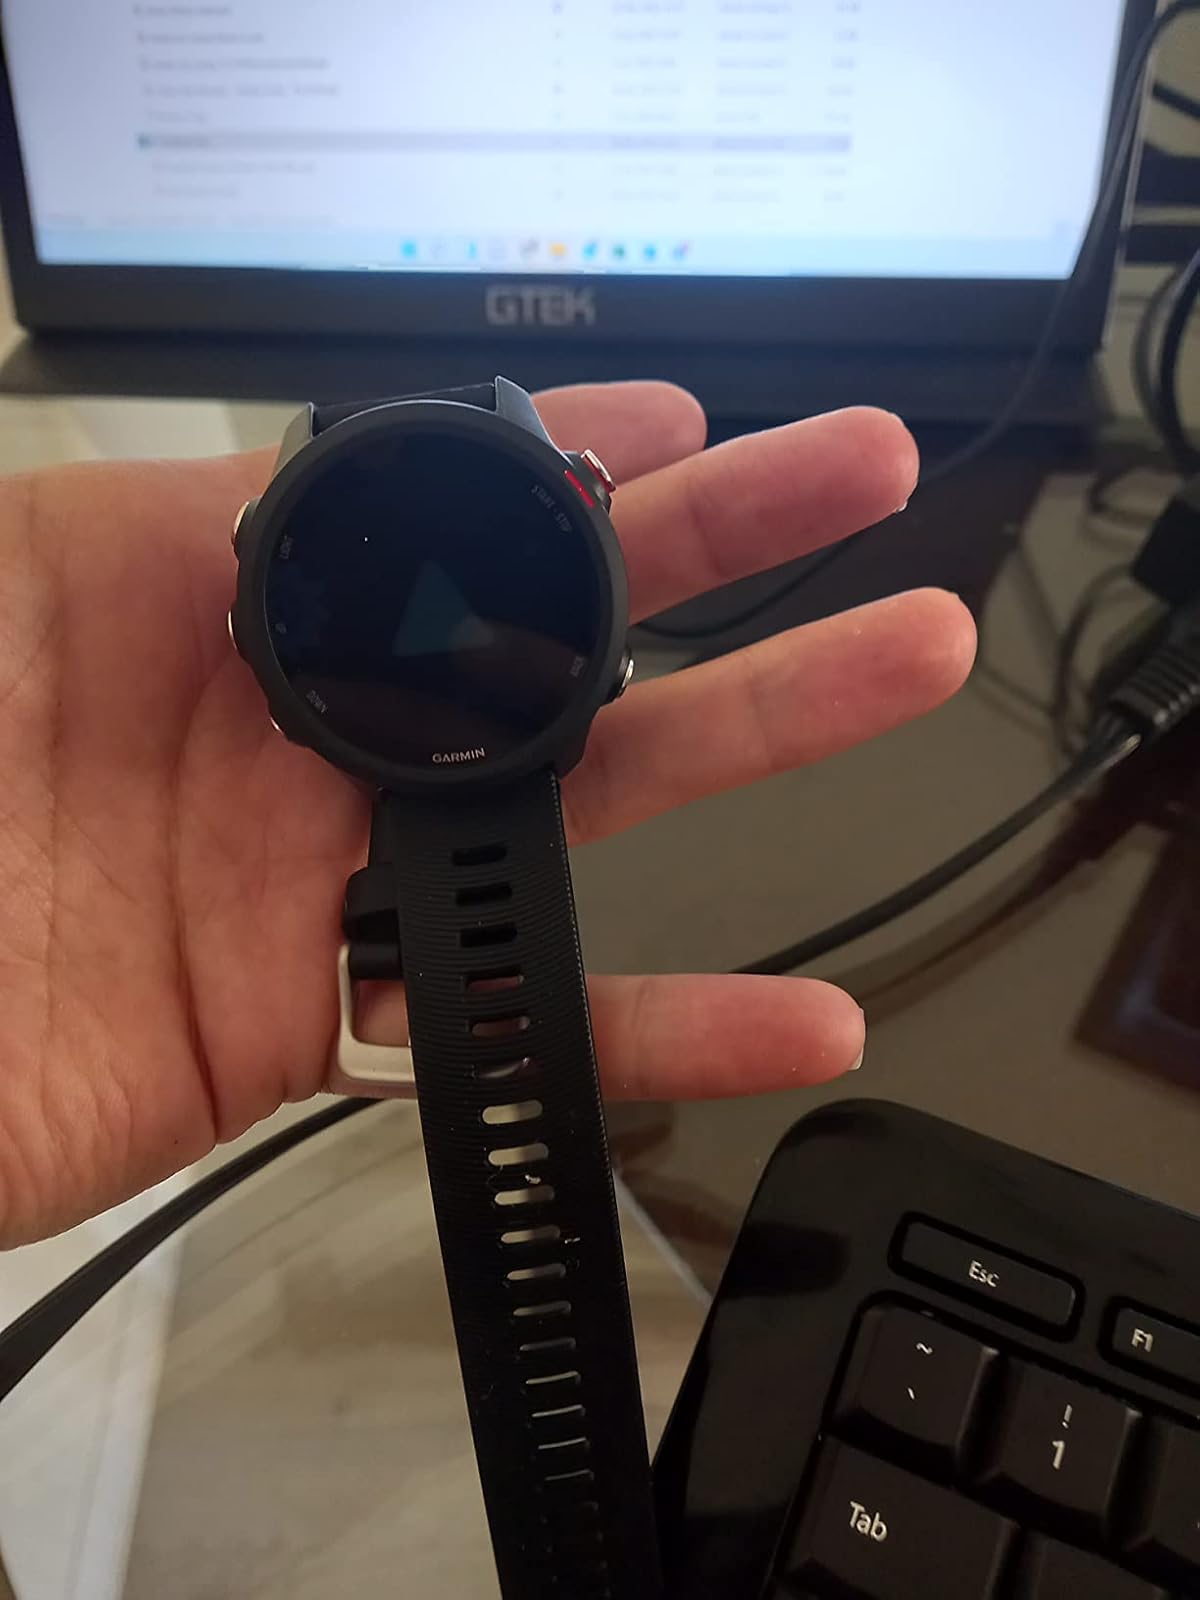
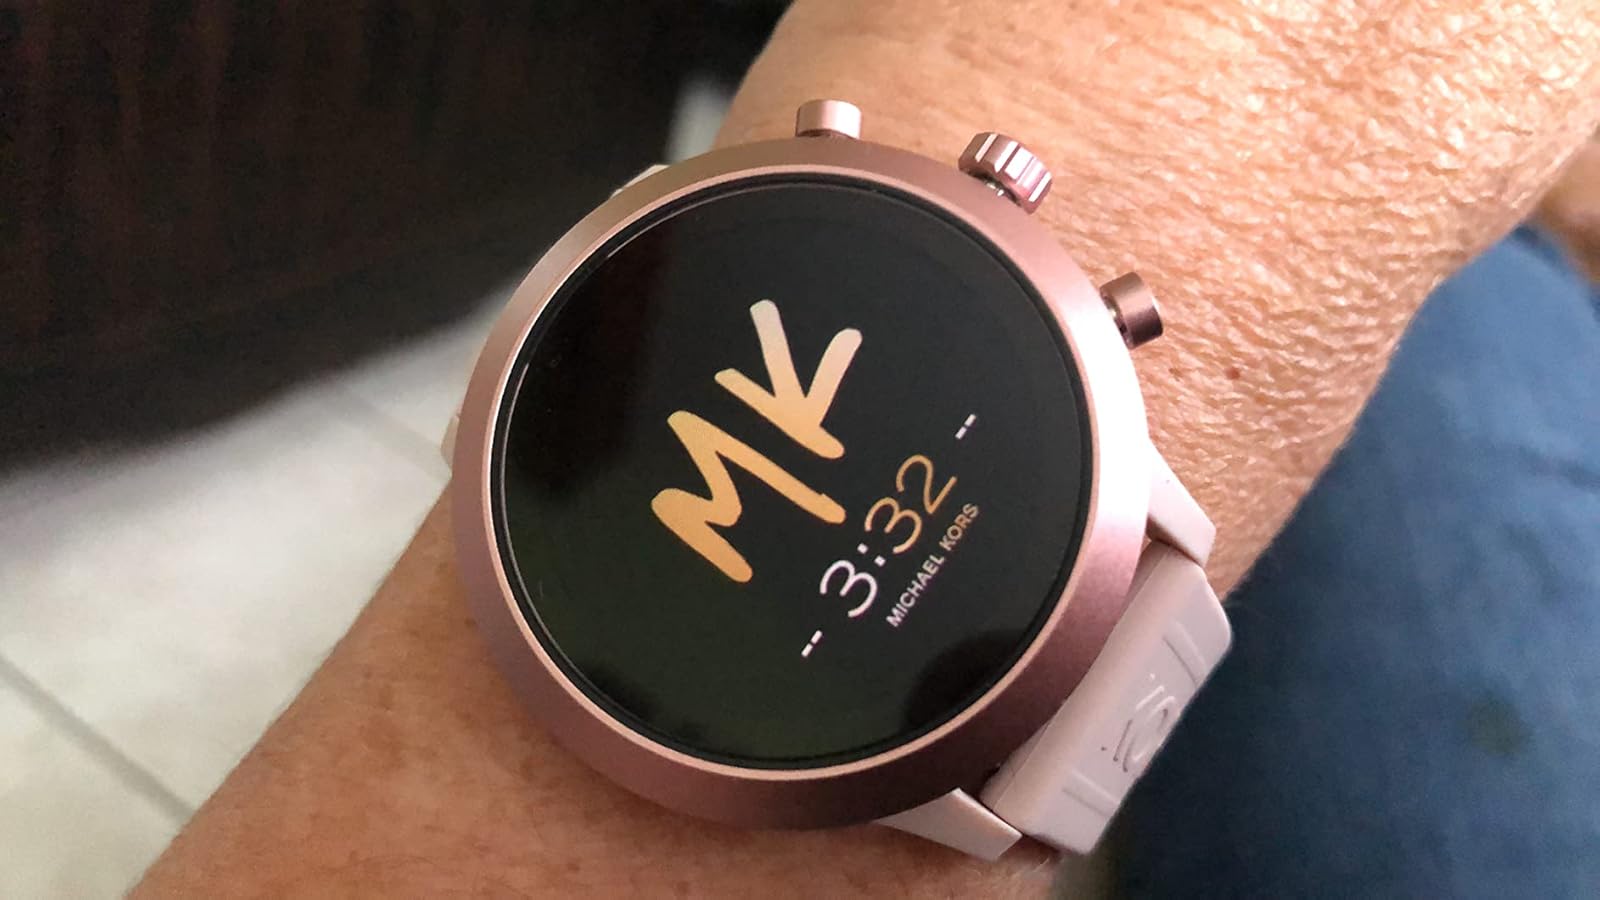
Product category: smartwatch
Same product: no